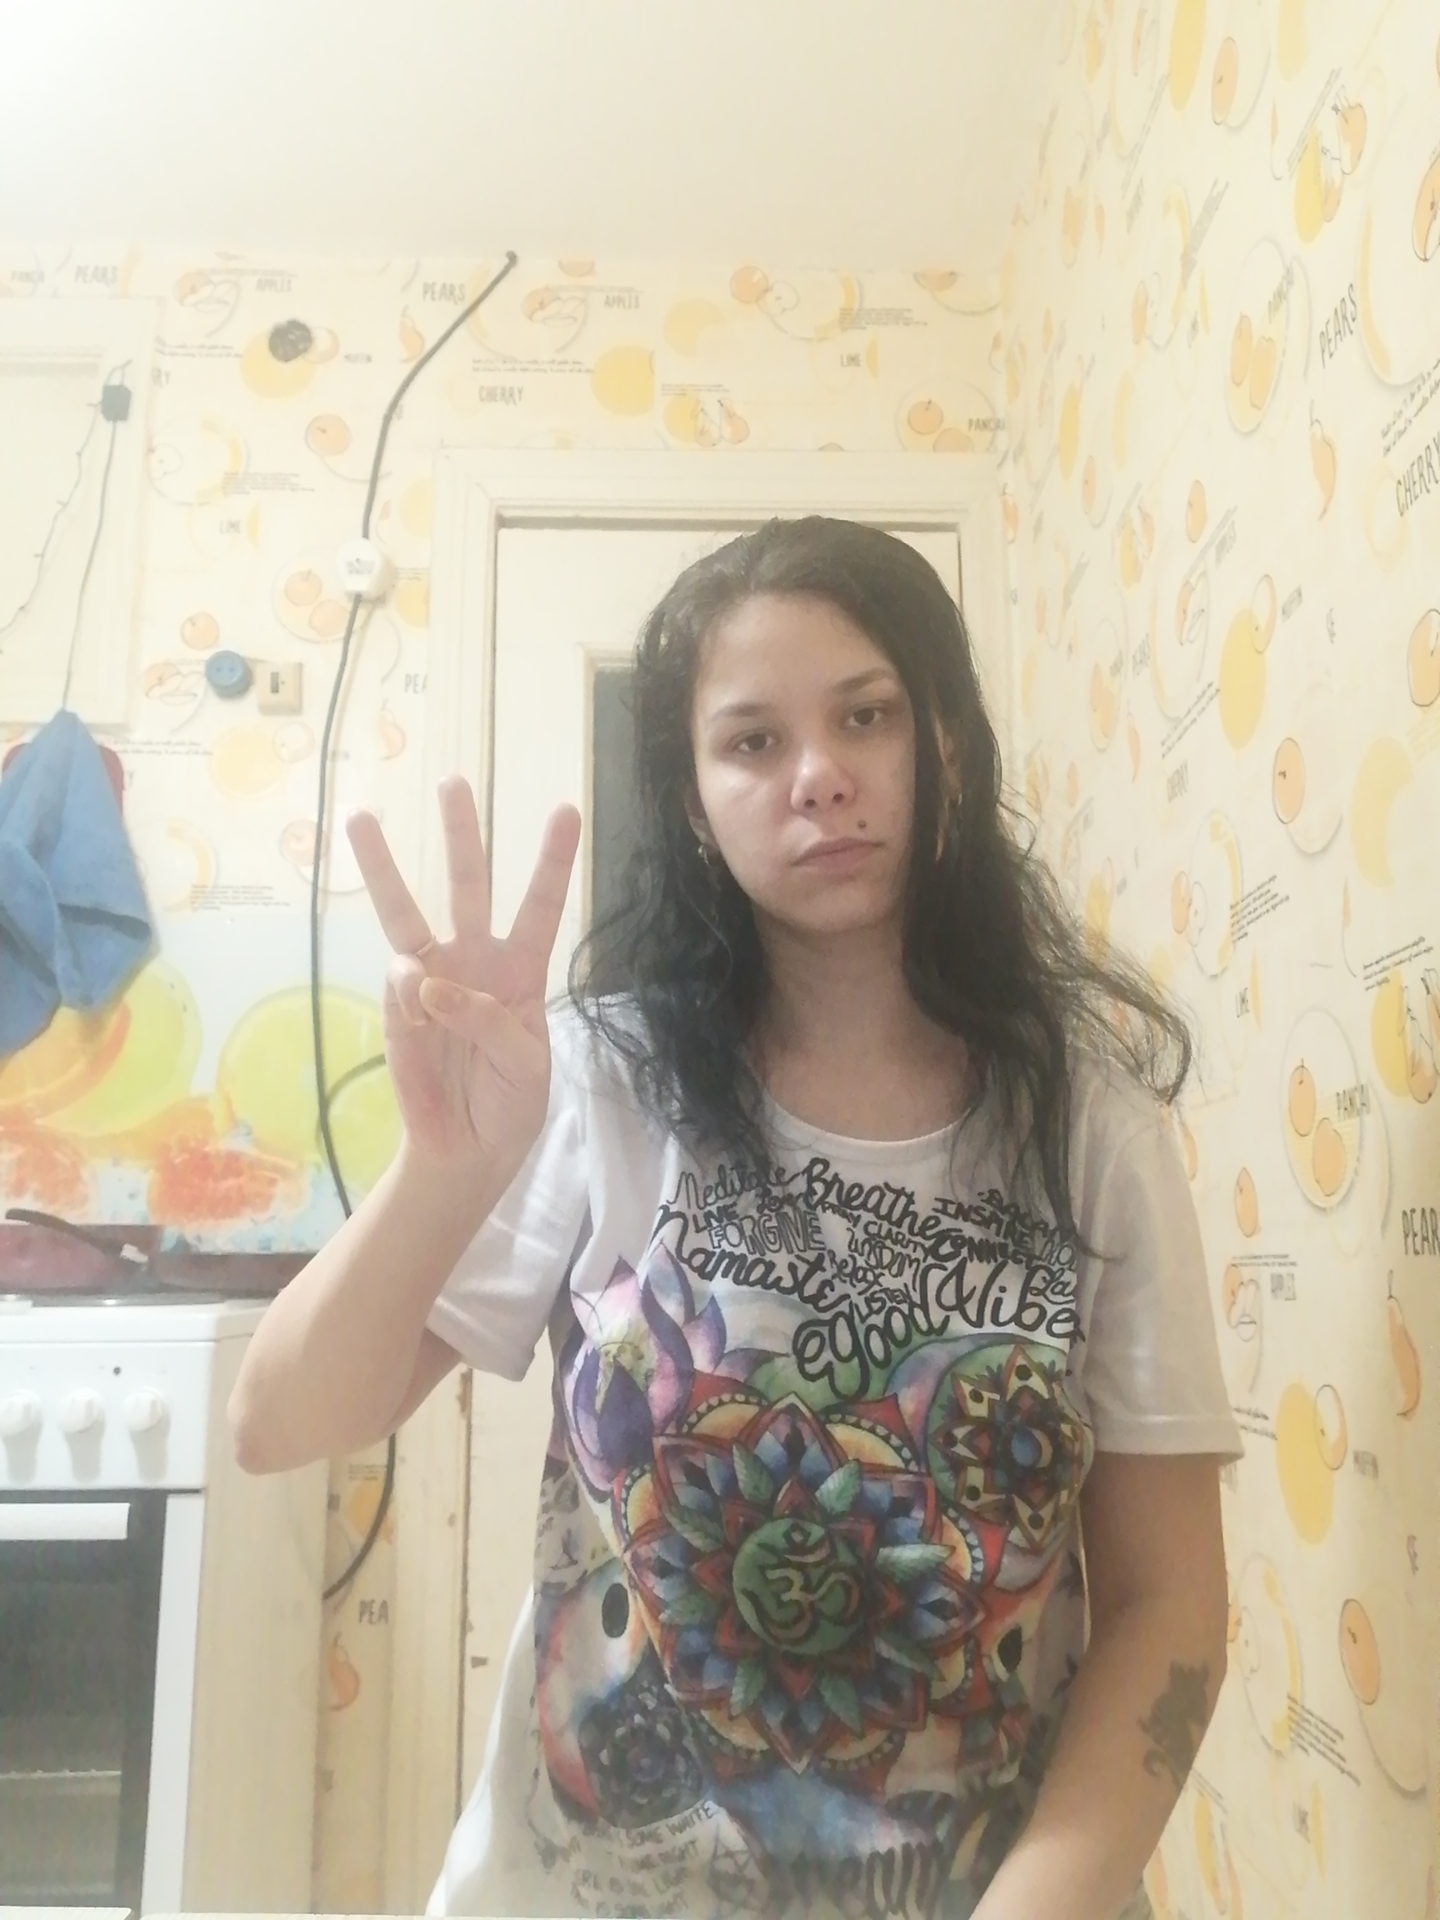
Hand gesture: three